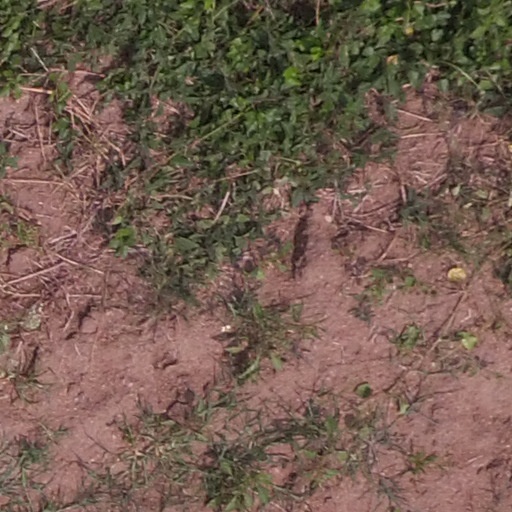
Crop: maize; corn